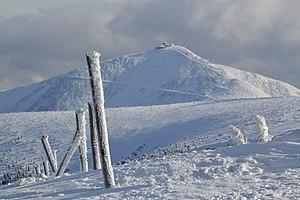
Sniejka est la plus haute montagne des monts des Géants. Elle est traversée en son sommet par la frontière tchéco-polonaise. On peut y accéder par un télésiège depuis la ville de Pec pod Sněžkou. Le point culminant se situe à 1 603 mètres d'altitude ; c'est aussi le point culminant de la Tchéquie. Le sommet a une aire importante, de plus de 120 000 mètres carrés, ce qui a permis d'y construire plusieurs bâtiments. La température annuelle moyenne y est de 0,2 °C. Sniejka est le point de départ ou le but de nombreux chemins de randonnée pédestre, cyclistes et de ski de fond.